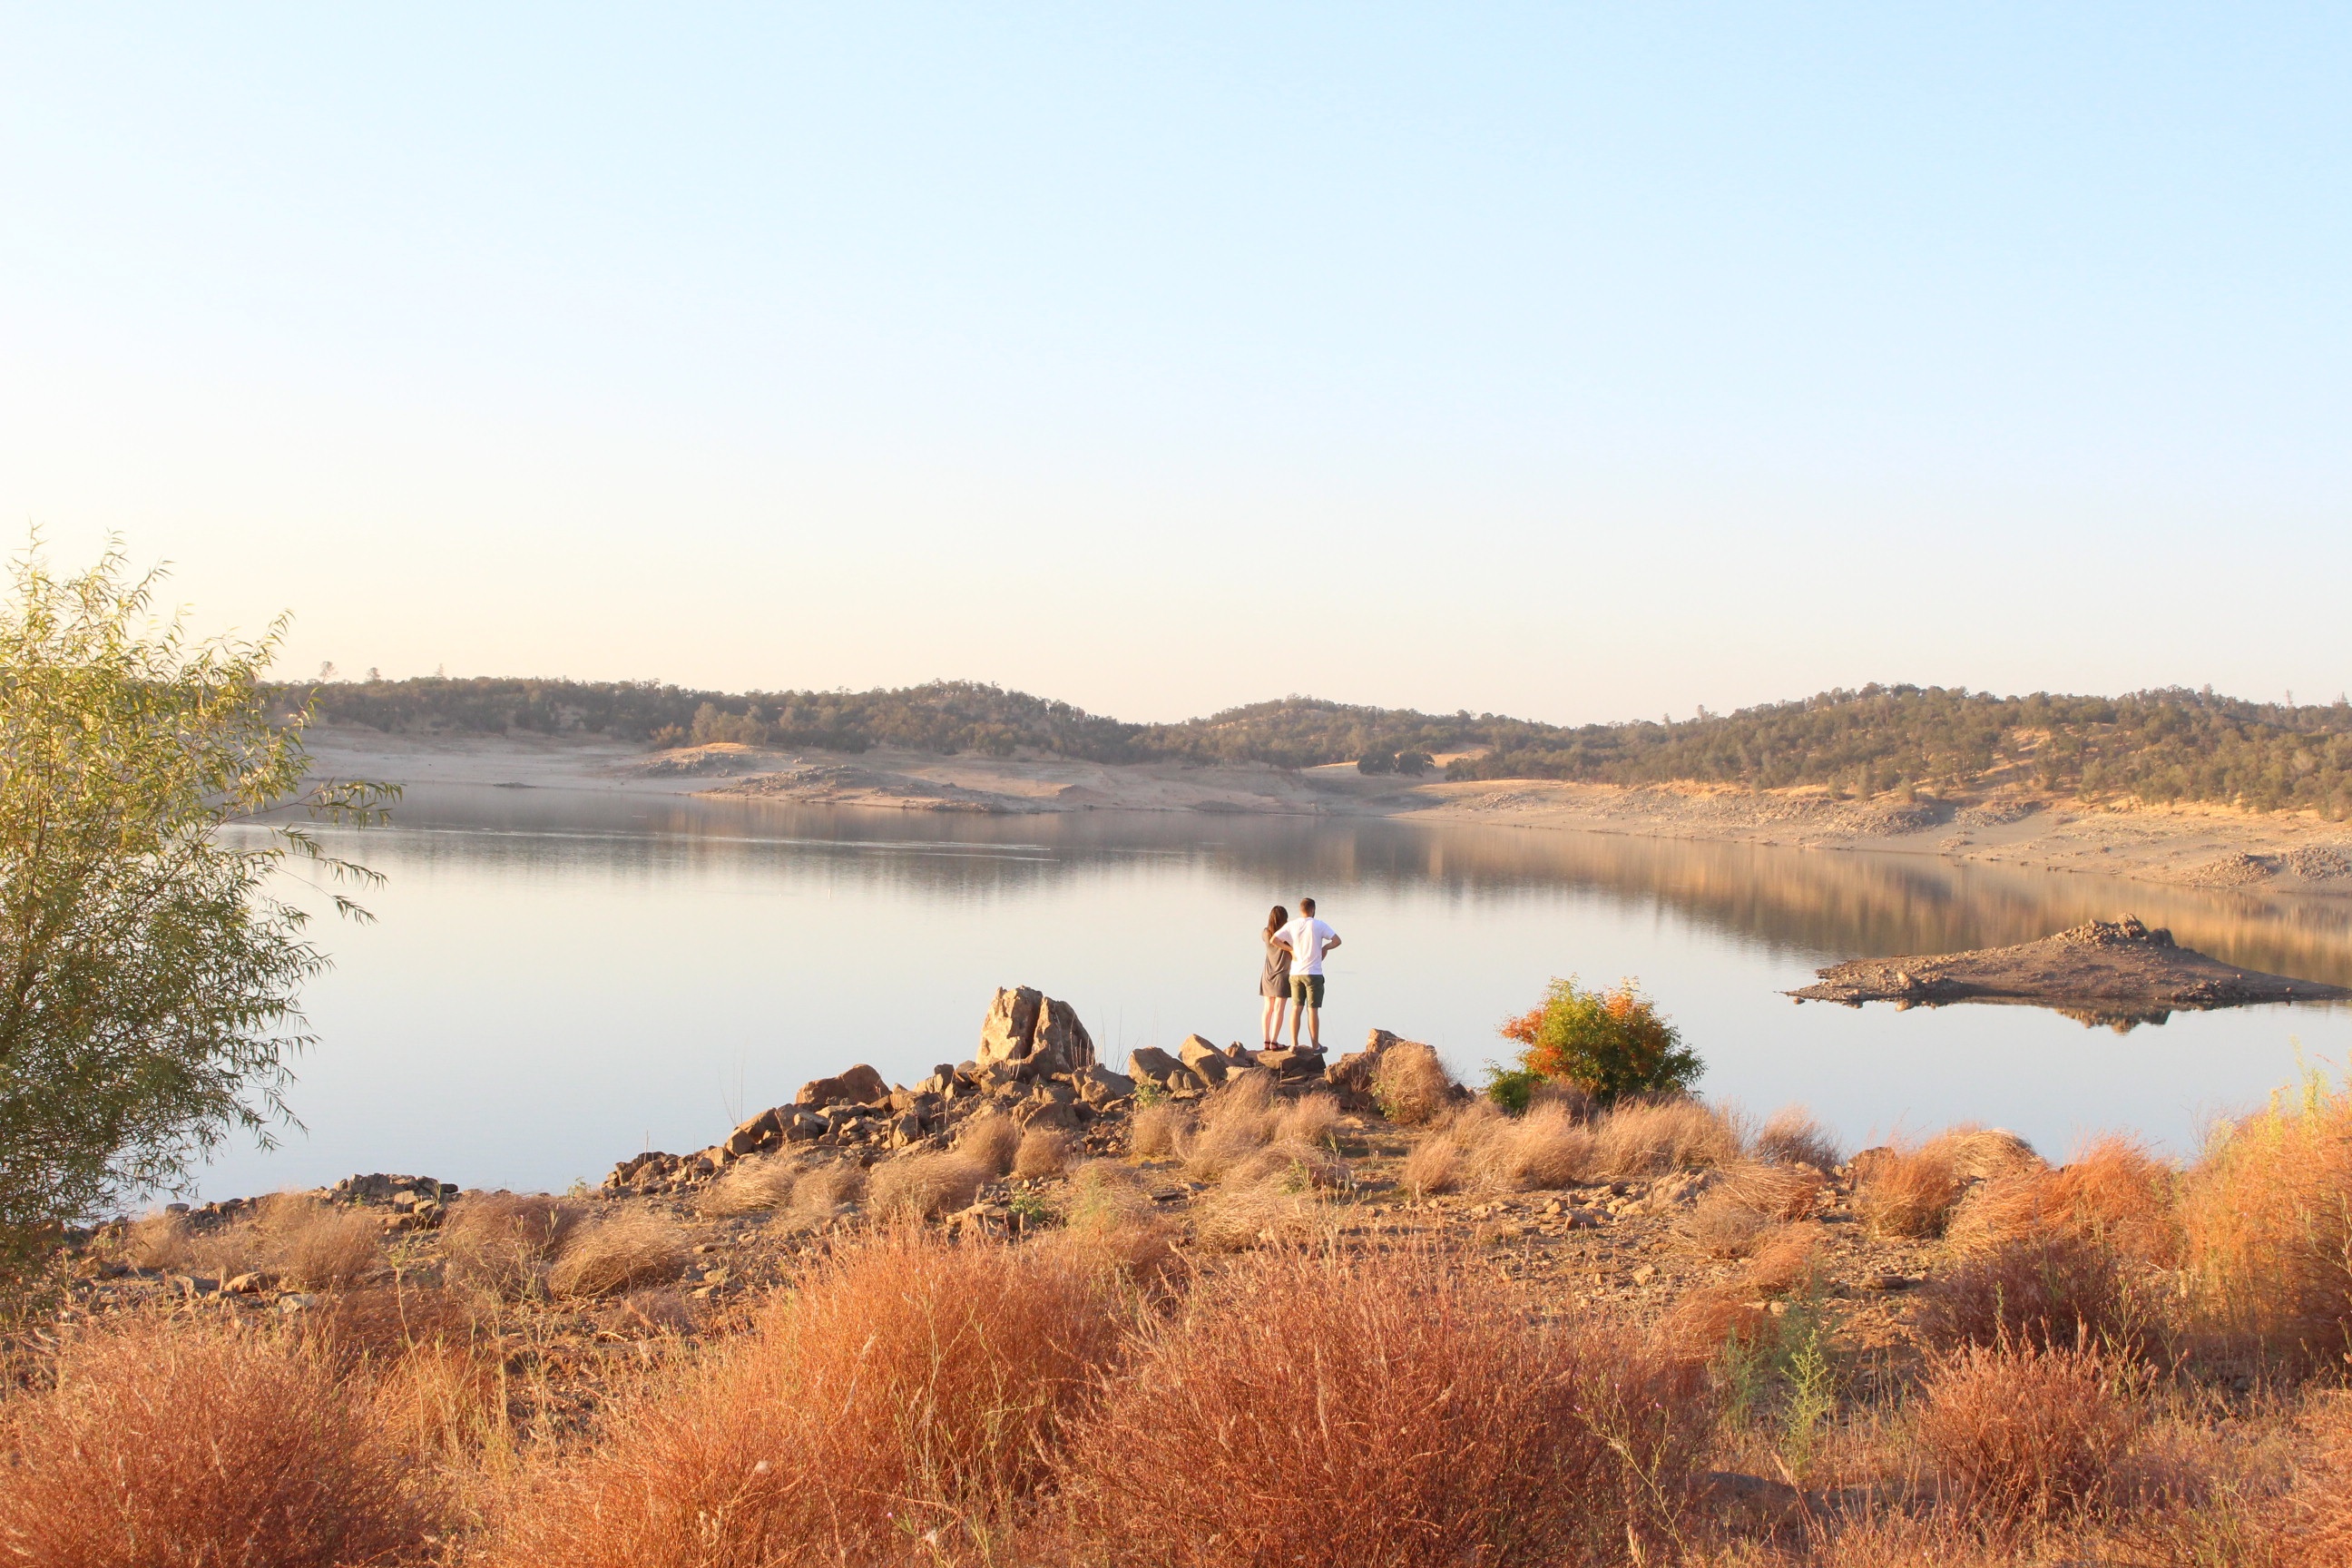
landscape, wilderness, mountain, lake, river, reservoir, wetland, loch, natural environment